Arunoday Singh

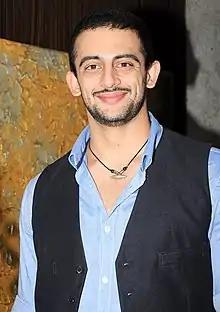
Arunoday in 2012

Arunoday Singh is an Indian actor. He made his debut with "Sikandar" (2009). He has appeared in films like "Aisha" (2010), "Yeh Saali Zindagi" (2011), "Jism 2" (2012), "Main Tera Hero" (2014), "Mr X" (2015), "Mohenjo Daro" (2016) and "Blackmail" (2018). He also appeared in the web series "Apaharan" (2018-2022) and "Mr. I" (2026).